Sillitoe tartan

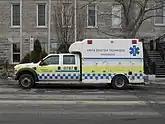
A paramedic truck parked in Montreal

Most of the Quebec police forces use blue-and-white Sillitoe Tartan on their reflective jackets, which feature a similar design to those in the UK. In addition, some EMS vehicles used by the Québec Urgences-santé/Health Emergencies use Sillitoe Tartan markings on the sides.